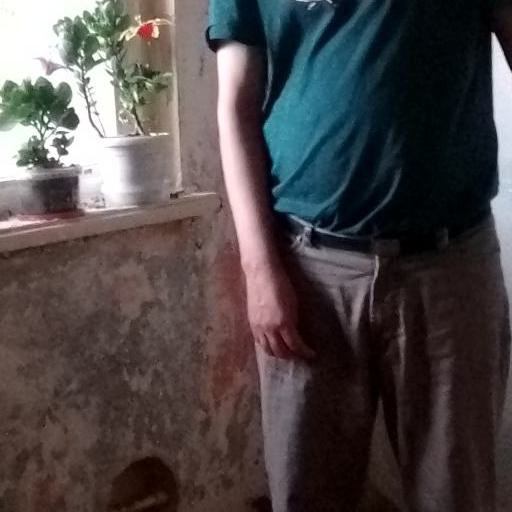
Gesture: no_gesture